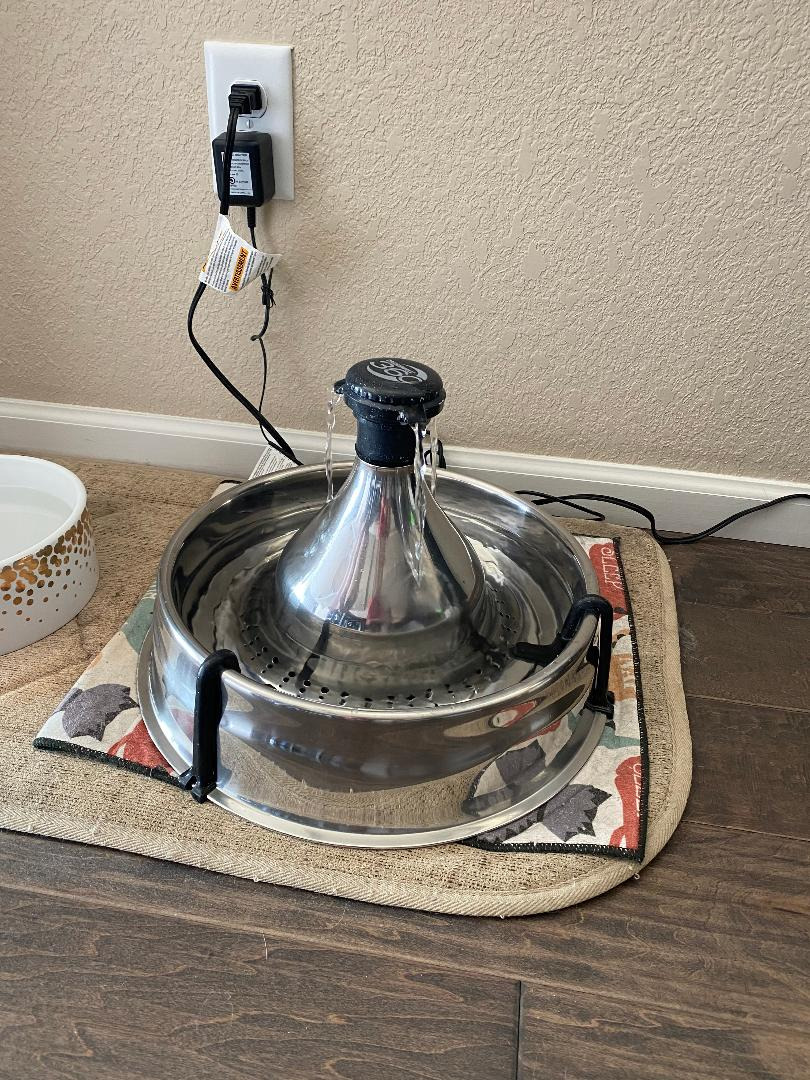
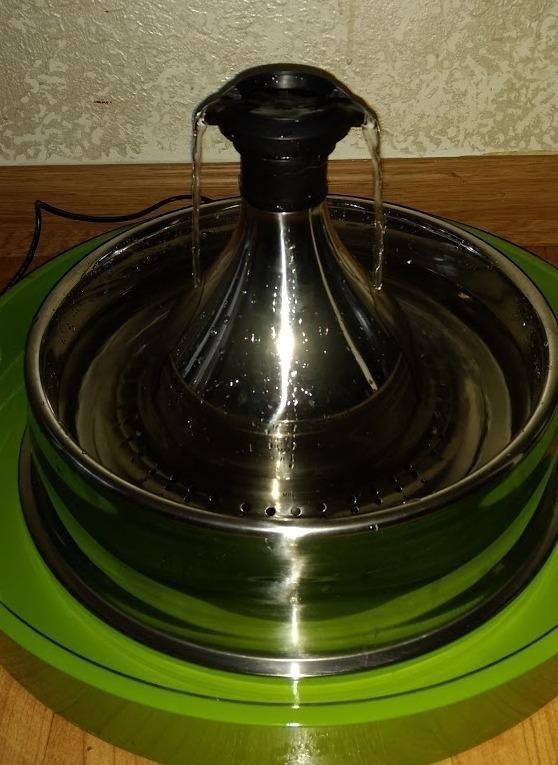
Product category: items_bowl
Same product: yes